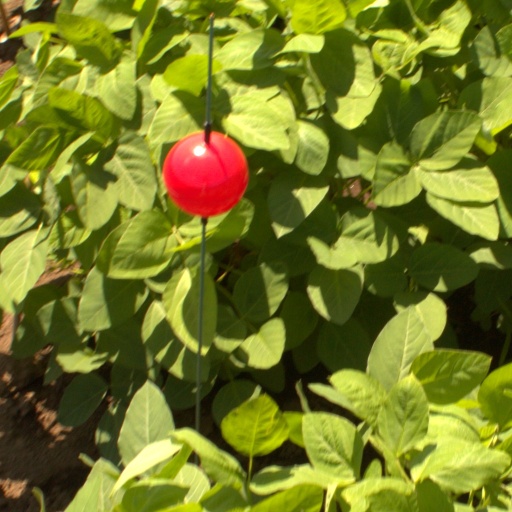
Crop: soybean